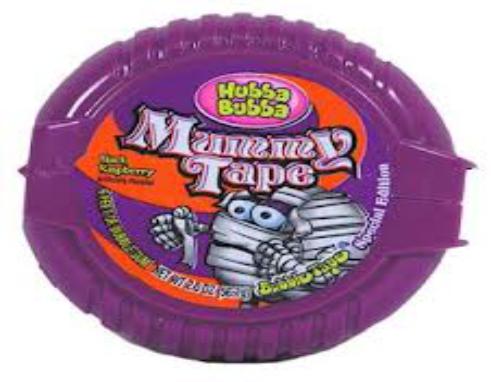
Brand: Hubba Bubba
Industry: Food